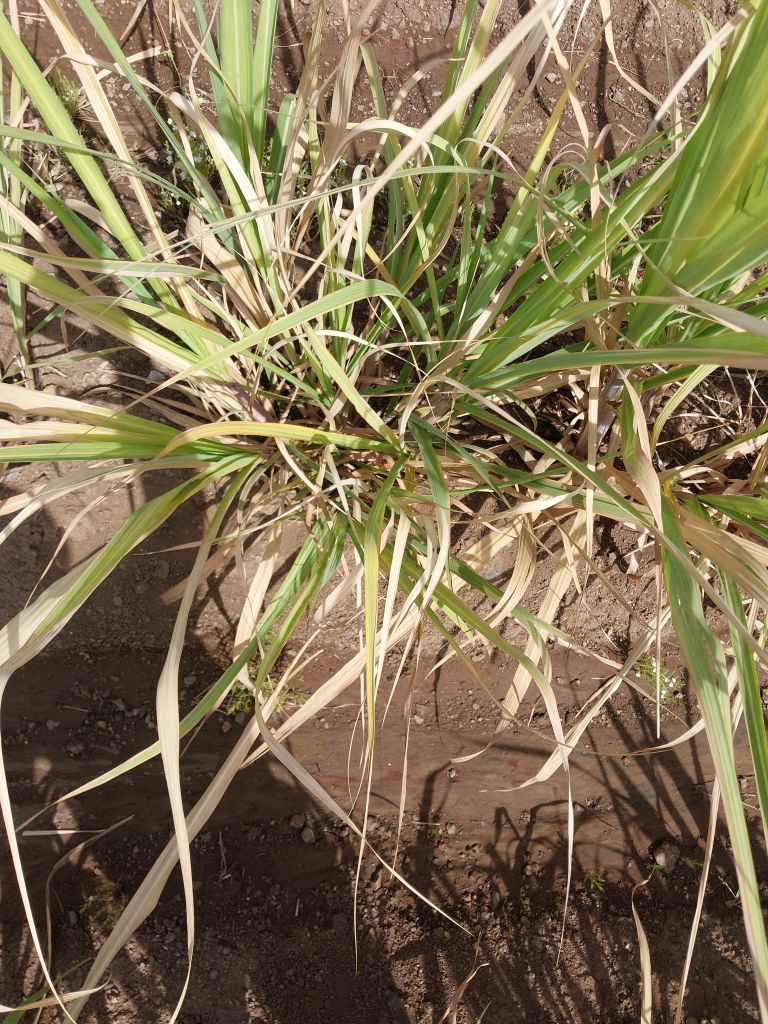
Label: Grassy shoot